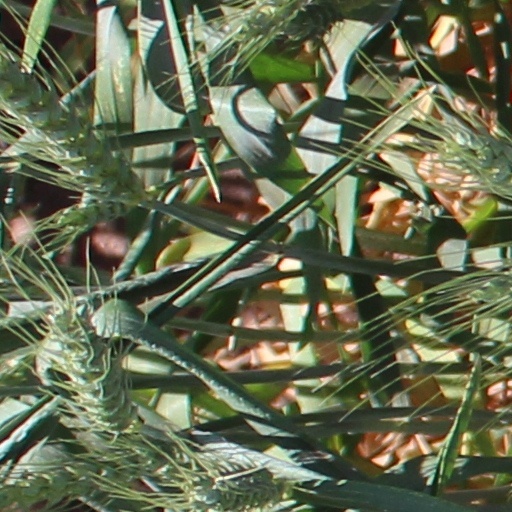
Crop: wheat